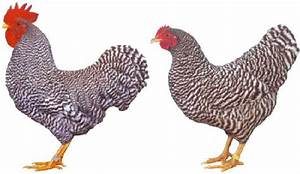
Label: gallina